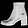
Label: Ankle boot